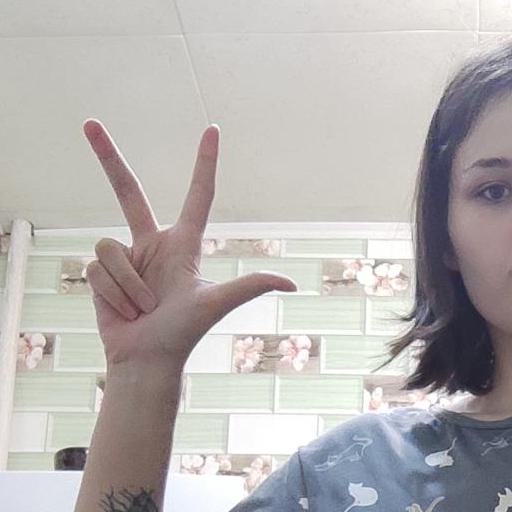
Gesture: three2